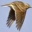
Label: bird